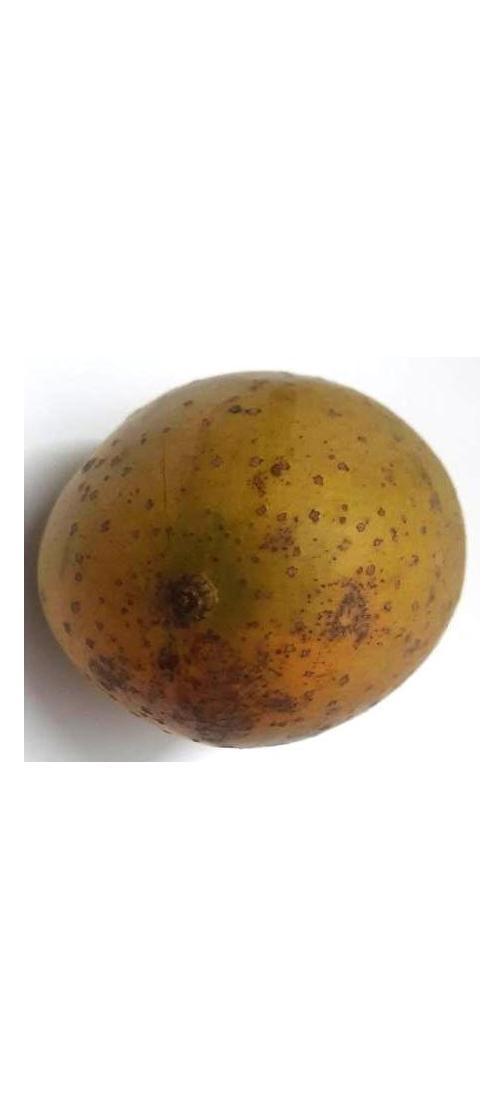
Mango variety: Gourmoti